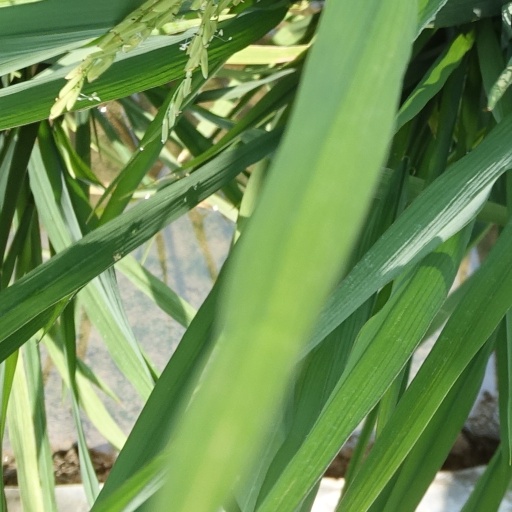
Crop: rice